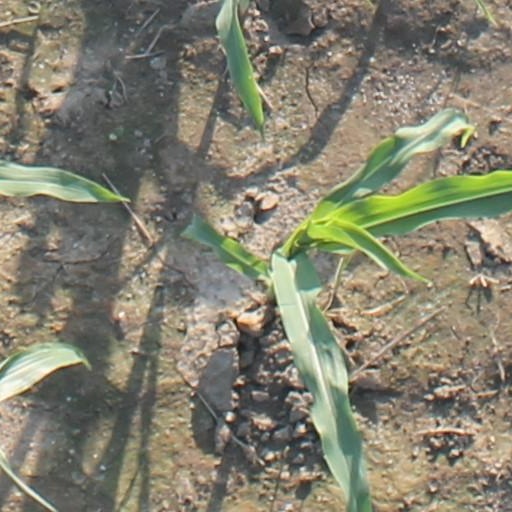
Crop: maize; corn